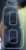
Number: 8